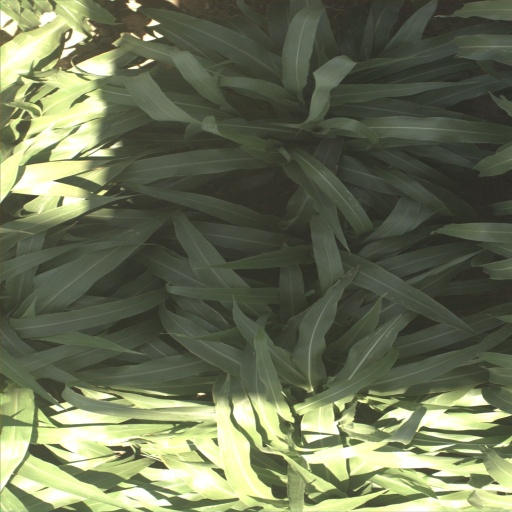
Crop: sorghum